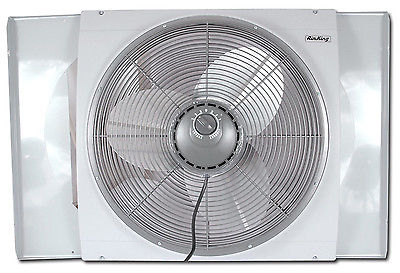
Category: fan